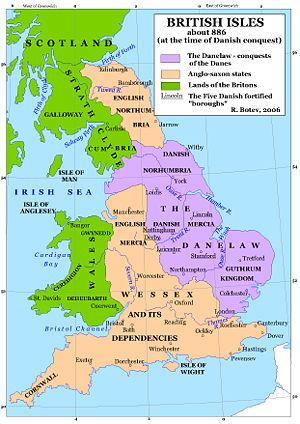
Le Danelaw, tel que défini dans la Chronique anglo-saxonne, est le nom donné à la partie de la Grande-Bretagne où s'appliquait la loi des « Danois », les envahisseurs vikings venus du Danemark, et où cette loi supplantait celle des Anglo-Saxons. Les historiens modernes ont donné à ce terme un sens géographique : le Danelaw s'étendait sur le Nord et l'Est de l'Angleterre.
Cette page concerne l'année 886 du calendrier julien.